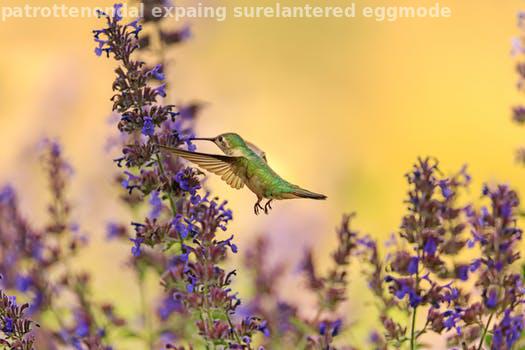
Label: Watermark